Battle of the Wilderness: Gaining the Initiative, May 5-6, 1864

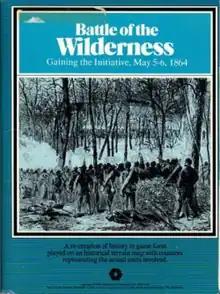

Battle of the Wilderness: Gaining the Initiative, May 5-6, 1864 is a board wargame published by Simulations Publications, Inc. (SPI) in 1975 that simulates the Battle of the Wilderness during the American Civil War. The game was originally part of the four-game collection "Blue & Gray II", and was also released as a stand-alone "folio" game.